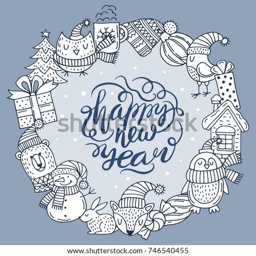
vector illustration of a greeting card .